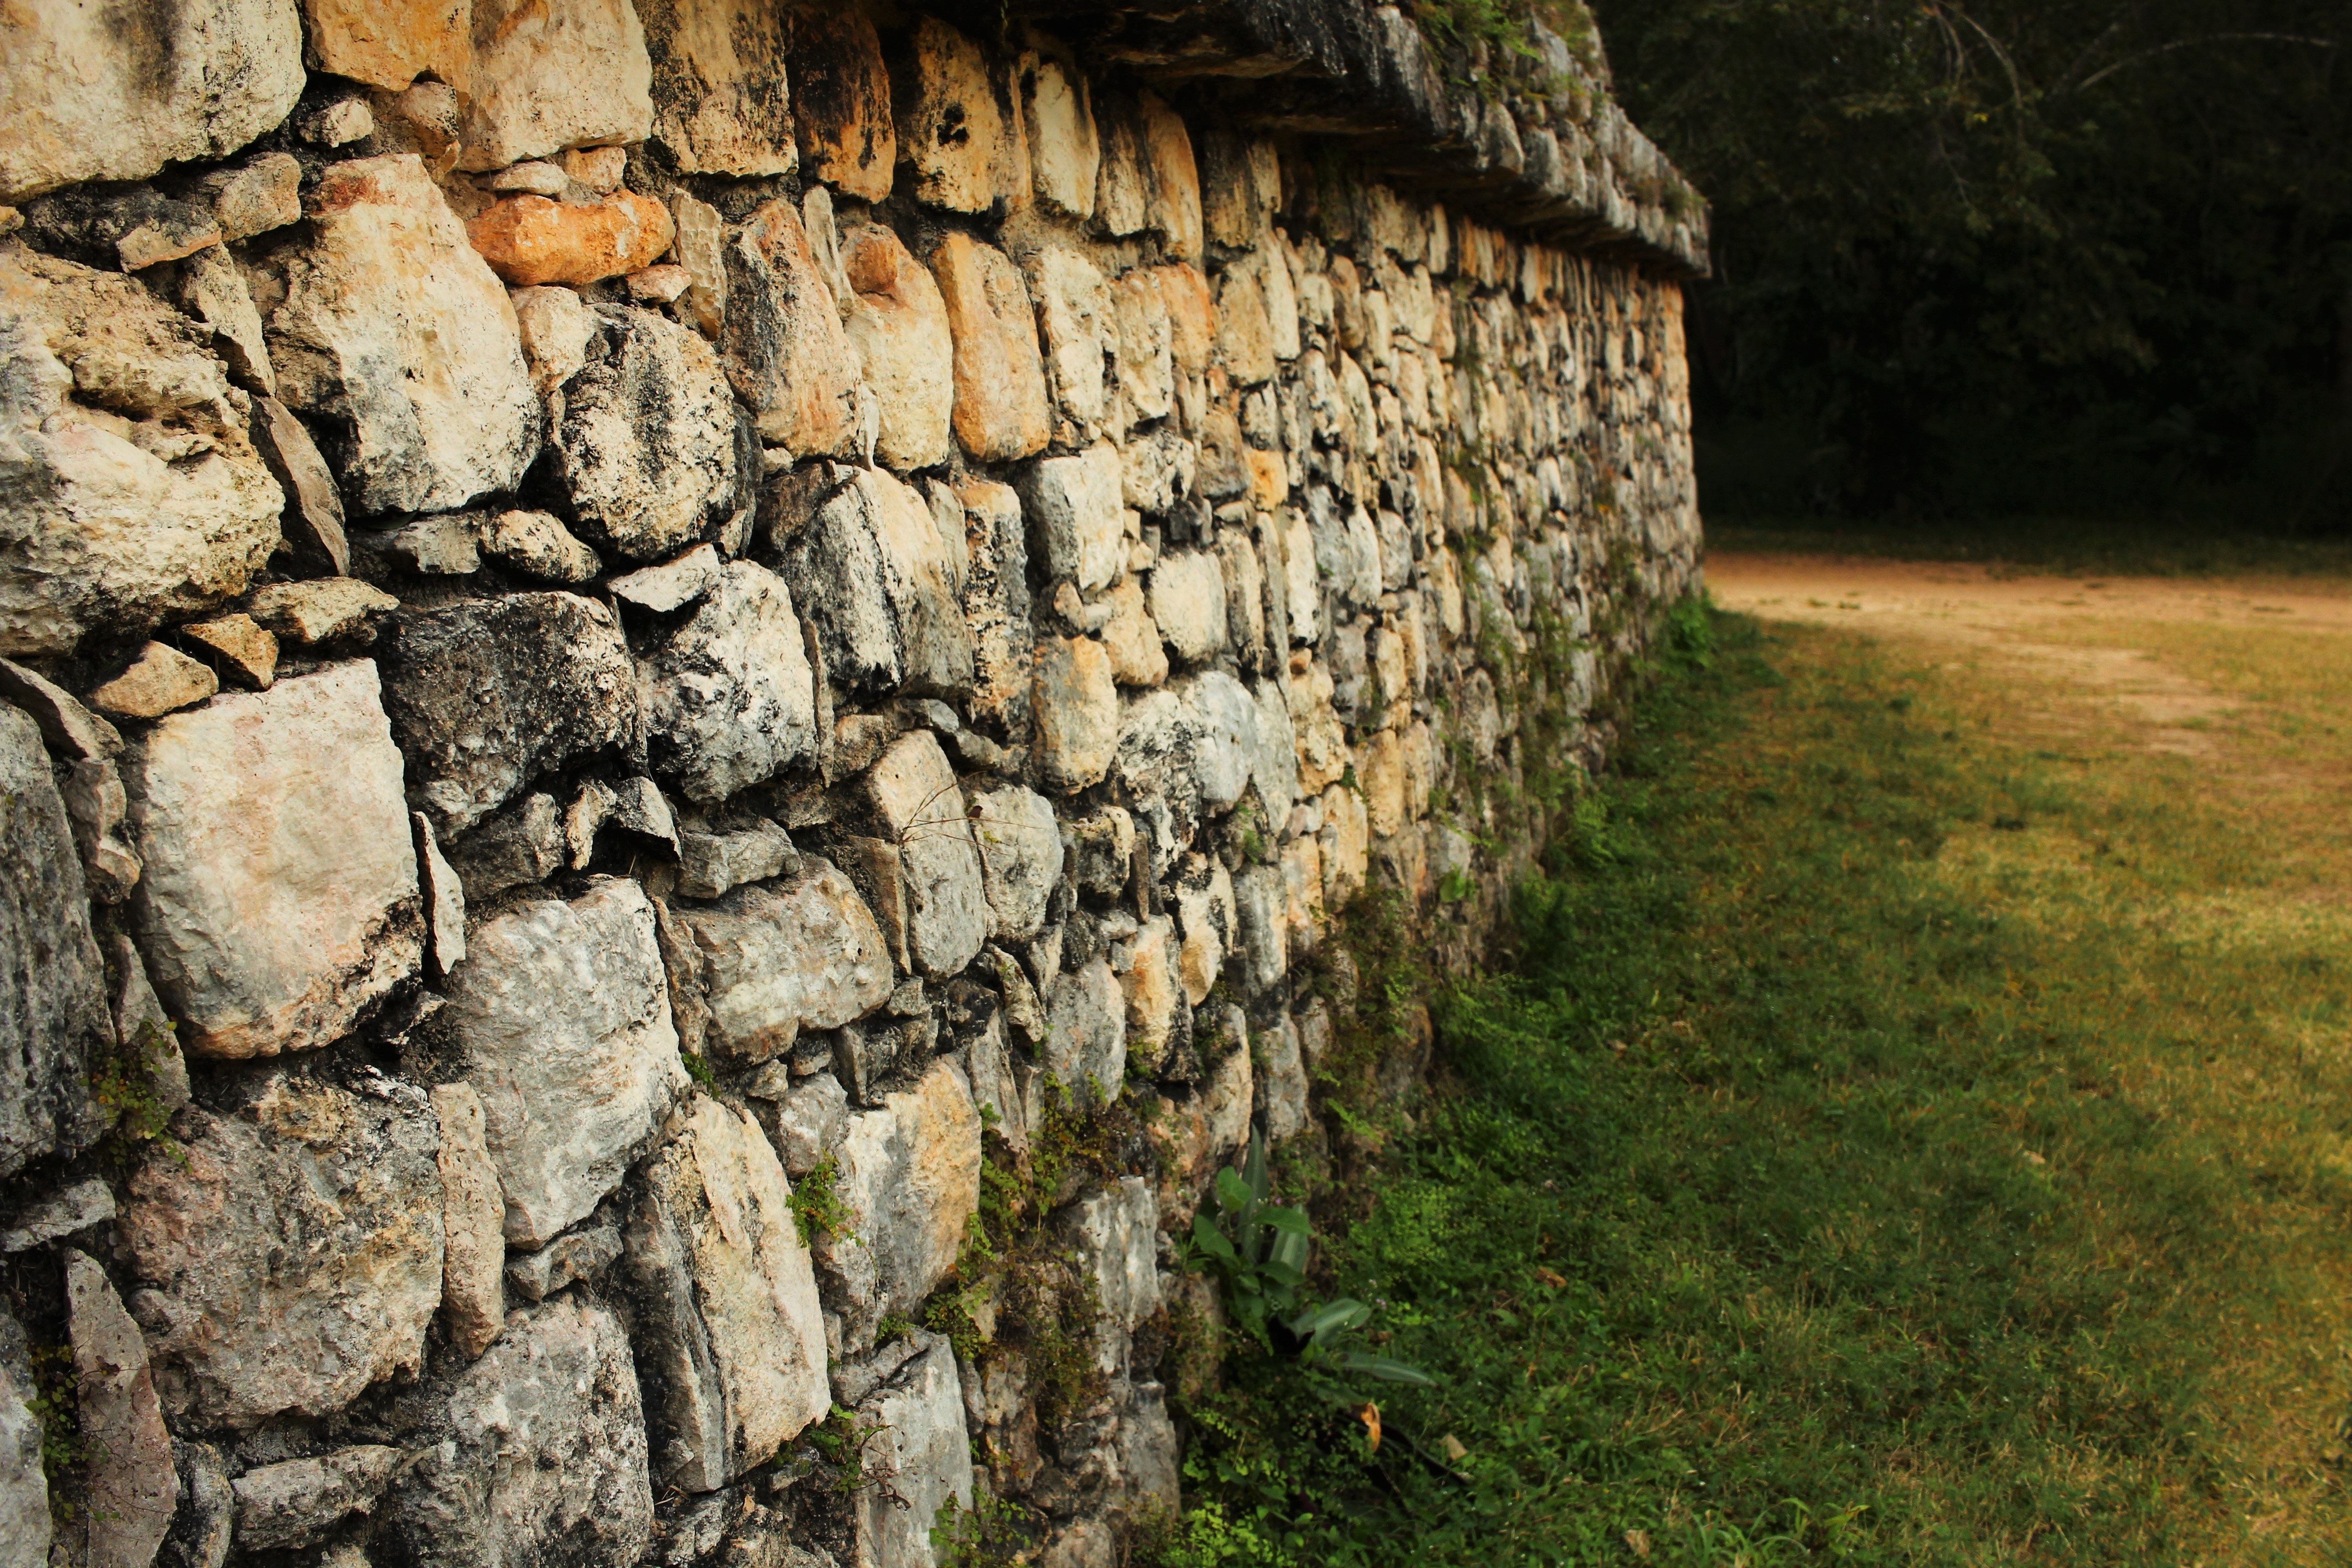
tree, forest, grass, rock, plant, wood, leaf, flower, trunk, wall, green, pyramid, autumn, soil, stone wall, ruin, terrain, material, mayan, temple, ruins, culture, archaeological, rural area, ancient history, woody plant